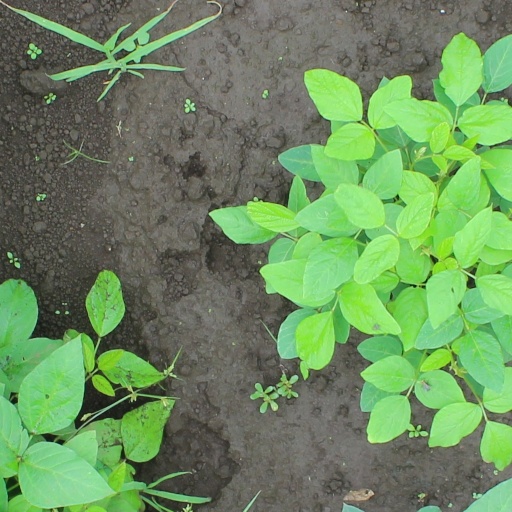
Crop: soybean